Medal "In Commemoration of the 1500th Anniversary of Kiev"

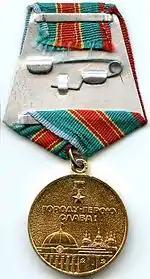
Reverse of the Medal "In Commemoration of the 1500th Anniversary of Kiev"

The Medal "In Commemoration of the 1500th Anniversary of Kiev" was a state commemorative medal of the Soviet Union established by decree of the Presidium of the Supreme Soviet of the USSR on 10 May 1982 to commemorate the 1500th anniversary of the Hero City of Kiev.